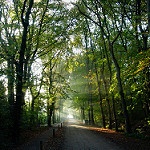
Label: forest